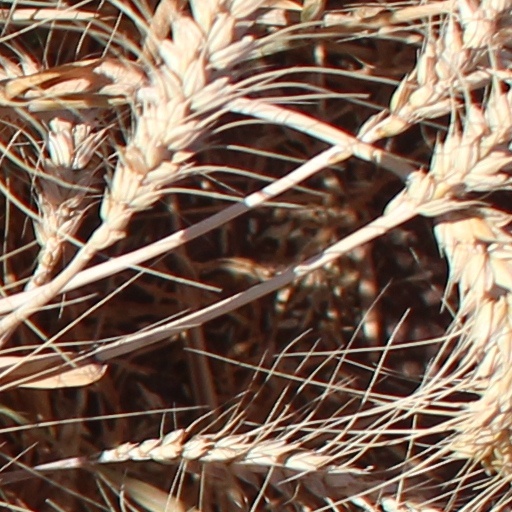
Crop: wheat